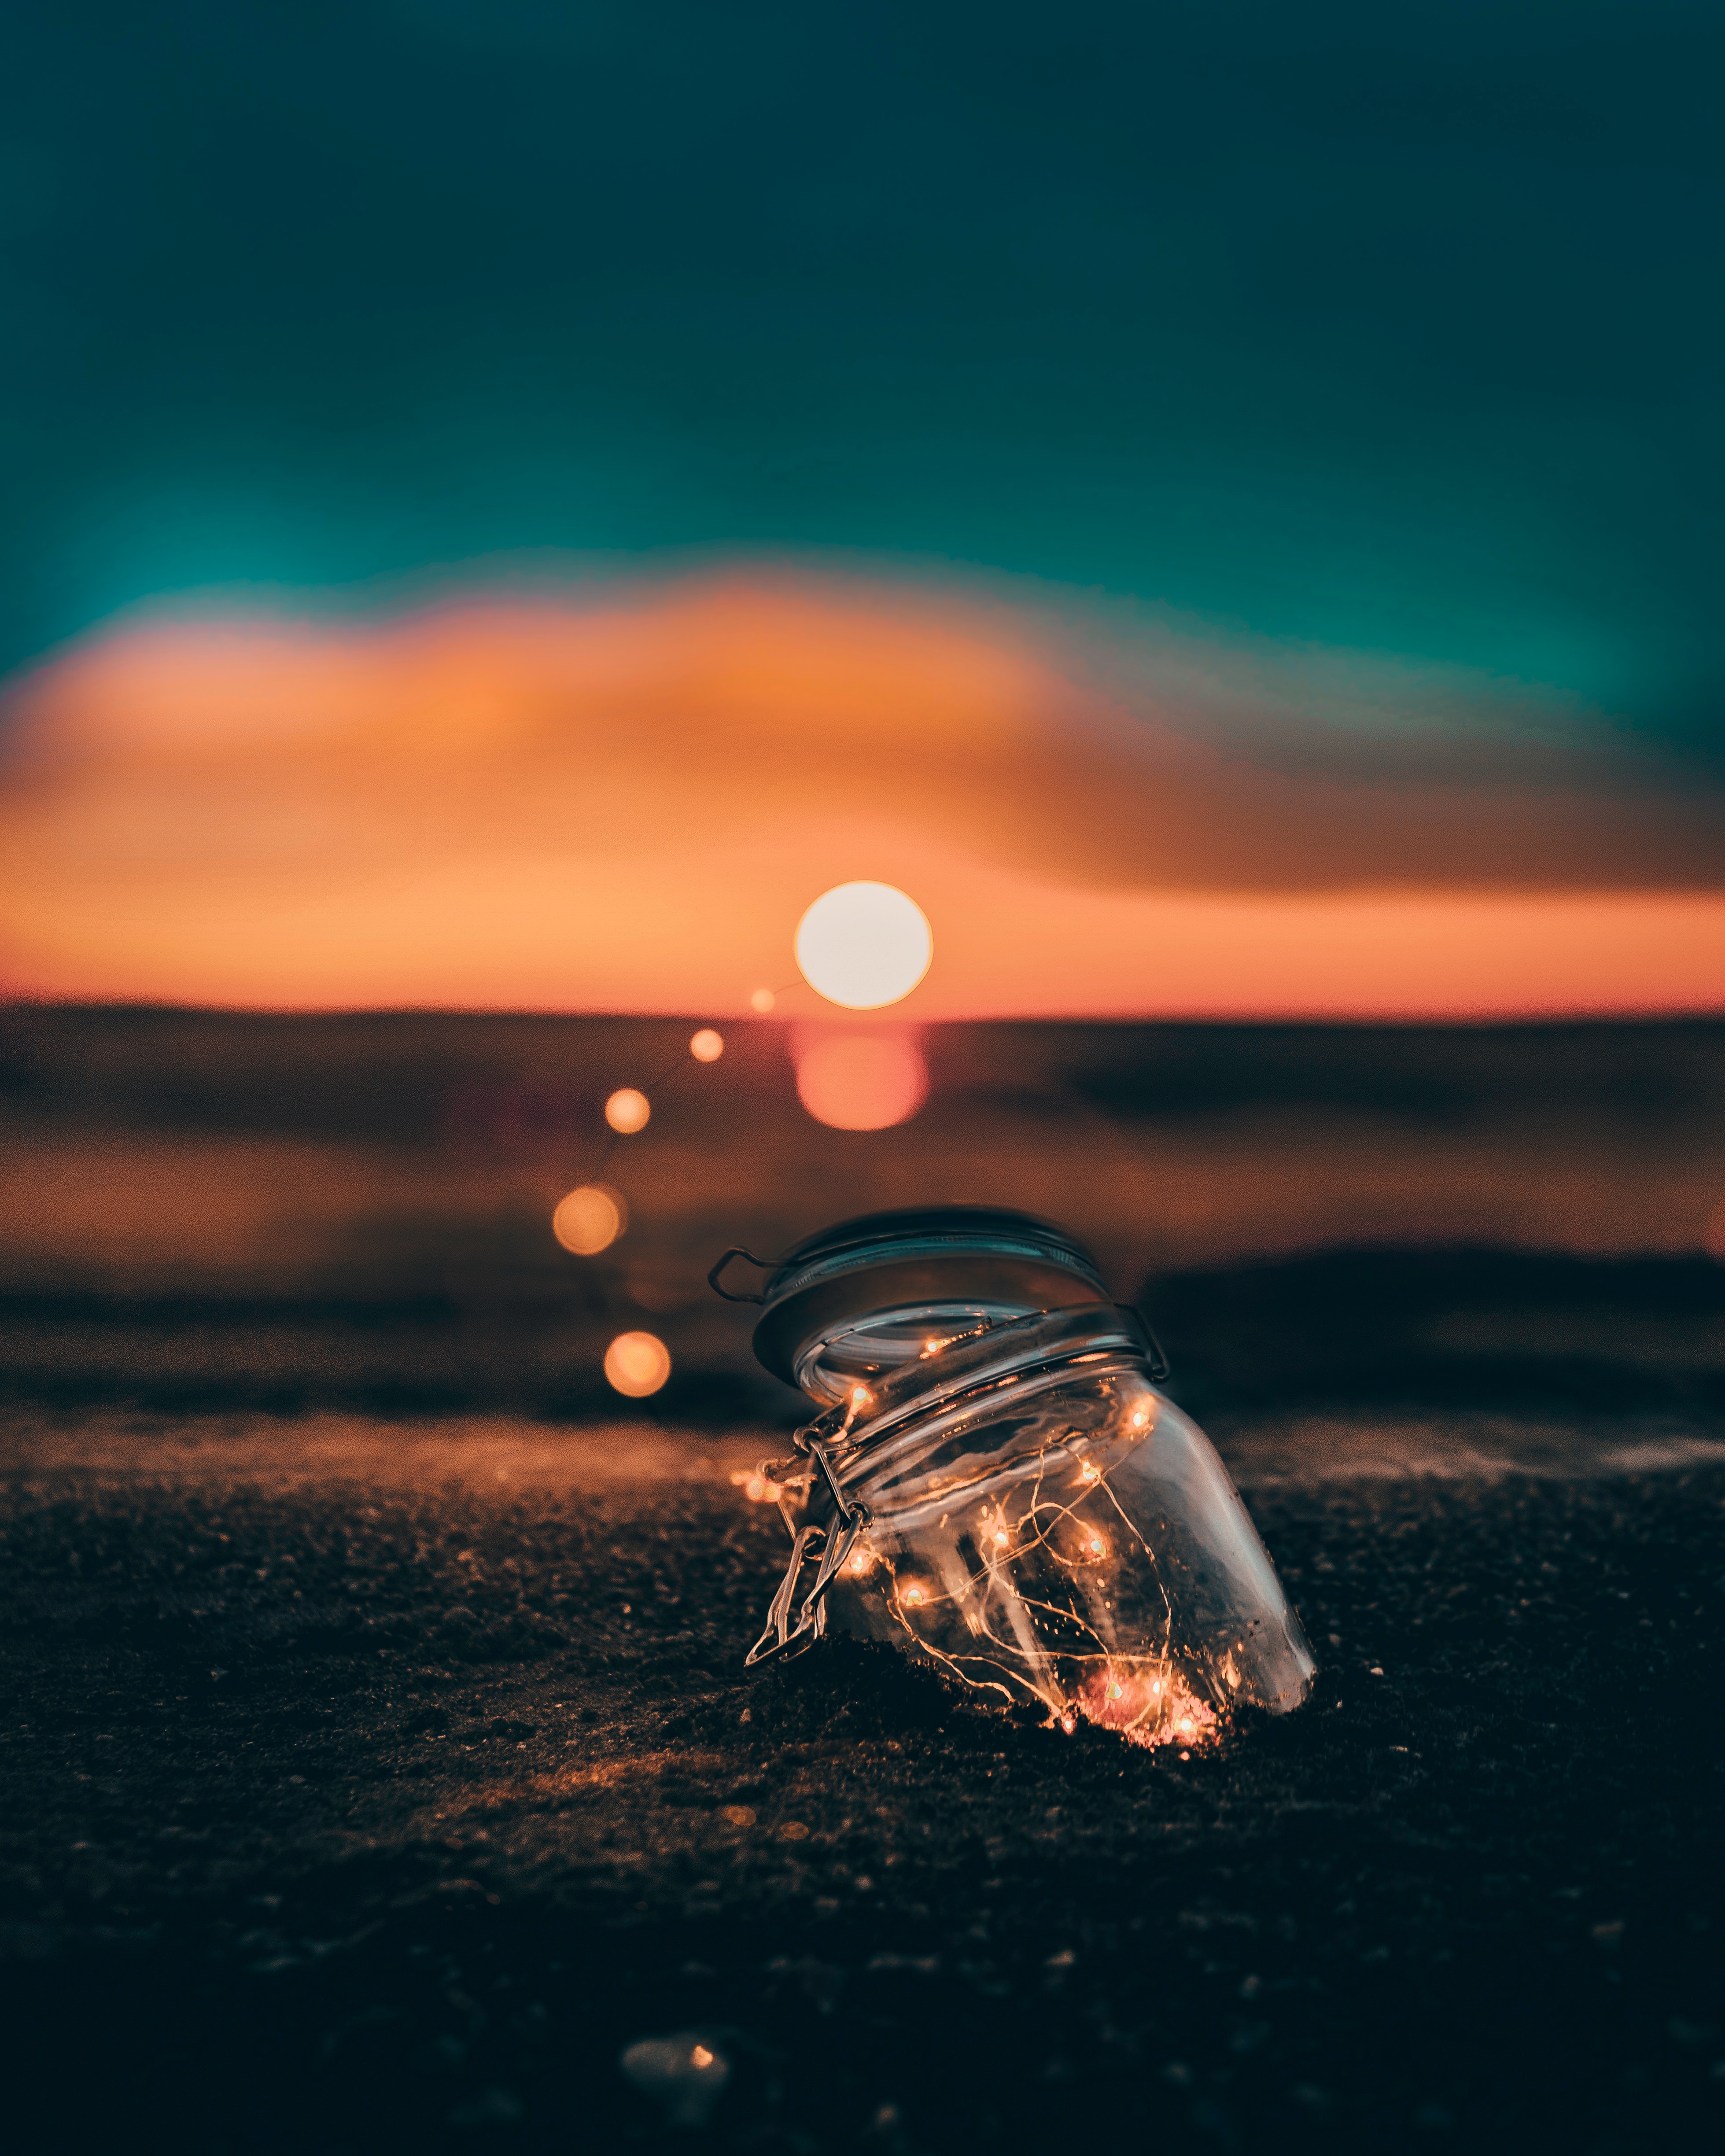
sea, water, ocean, horizon, sky, sun, sunrise, sunset, photography, sunlight, wave, atmosphere, evening, reflection, calm, body of water, stock photography, atmosphere of earth, computer wallpaper